Atomic layer deposition

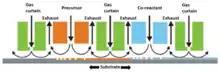
Schematic drawing of the spatial ALD concept

The inline nature of spatial ALD makes it suitable for high volume production lines and roll-to-roll production. In general, s-ALD has been employed to apply moisture permeation barriers, passivation layers in silicon solar cells and functional layers in batteries. The chemistry for spatial ALD processes is comparable with typical temporal ALD processes, and materials that have been explored include inorganic metal oxides such as AlO, (Al- or Ga doped) ZnO, SiO, InO, InZnO, LIPON, Zn(O,S), SnO, and TiO ","but also PMG metals (Pt, Ir, Ru) can be deposited. Additionally, organic molecules can be grown in combination with inorganic atoms to enable molecular layer deposition (MLD). Plasma- or ozon enhanced spatial ALD has been demonstrated which generally lowers the deposition temperatures required.